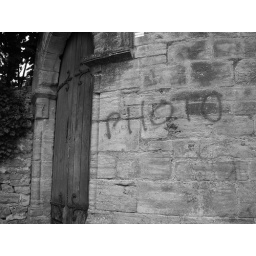
Graffiti on the wall of a stone tower near Sarlat in France